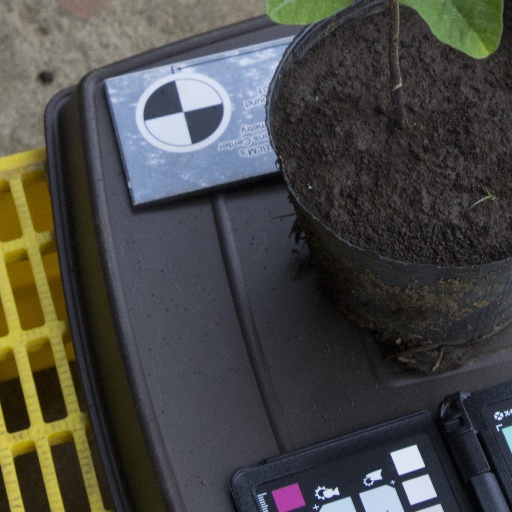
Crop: soybean